Edenton Tea Party

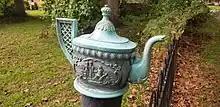
Edenton Tea Pot. Sculpted in 1905, this teapot commemorates the 1774 Edenton Tea Party.

The Edenton Tea Party was a political protest in Edenton, North Carolina, in response to the Tea Act, passed by the British Parliament in 1773. It was one of the first instances of political activism by women in the Thirteen Colonies.